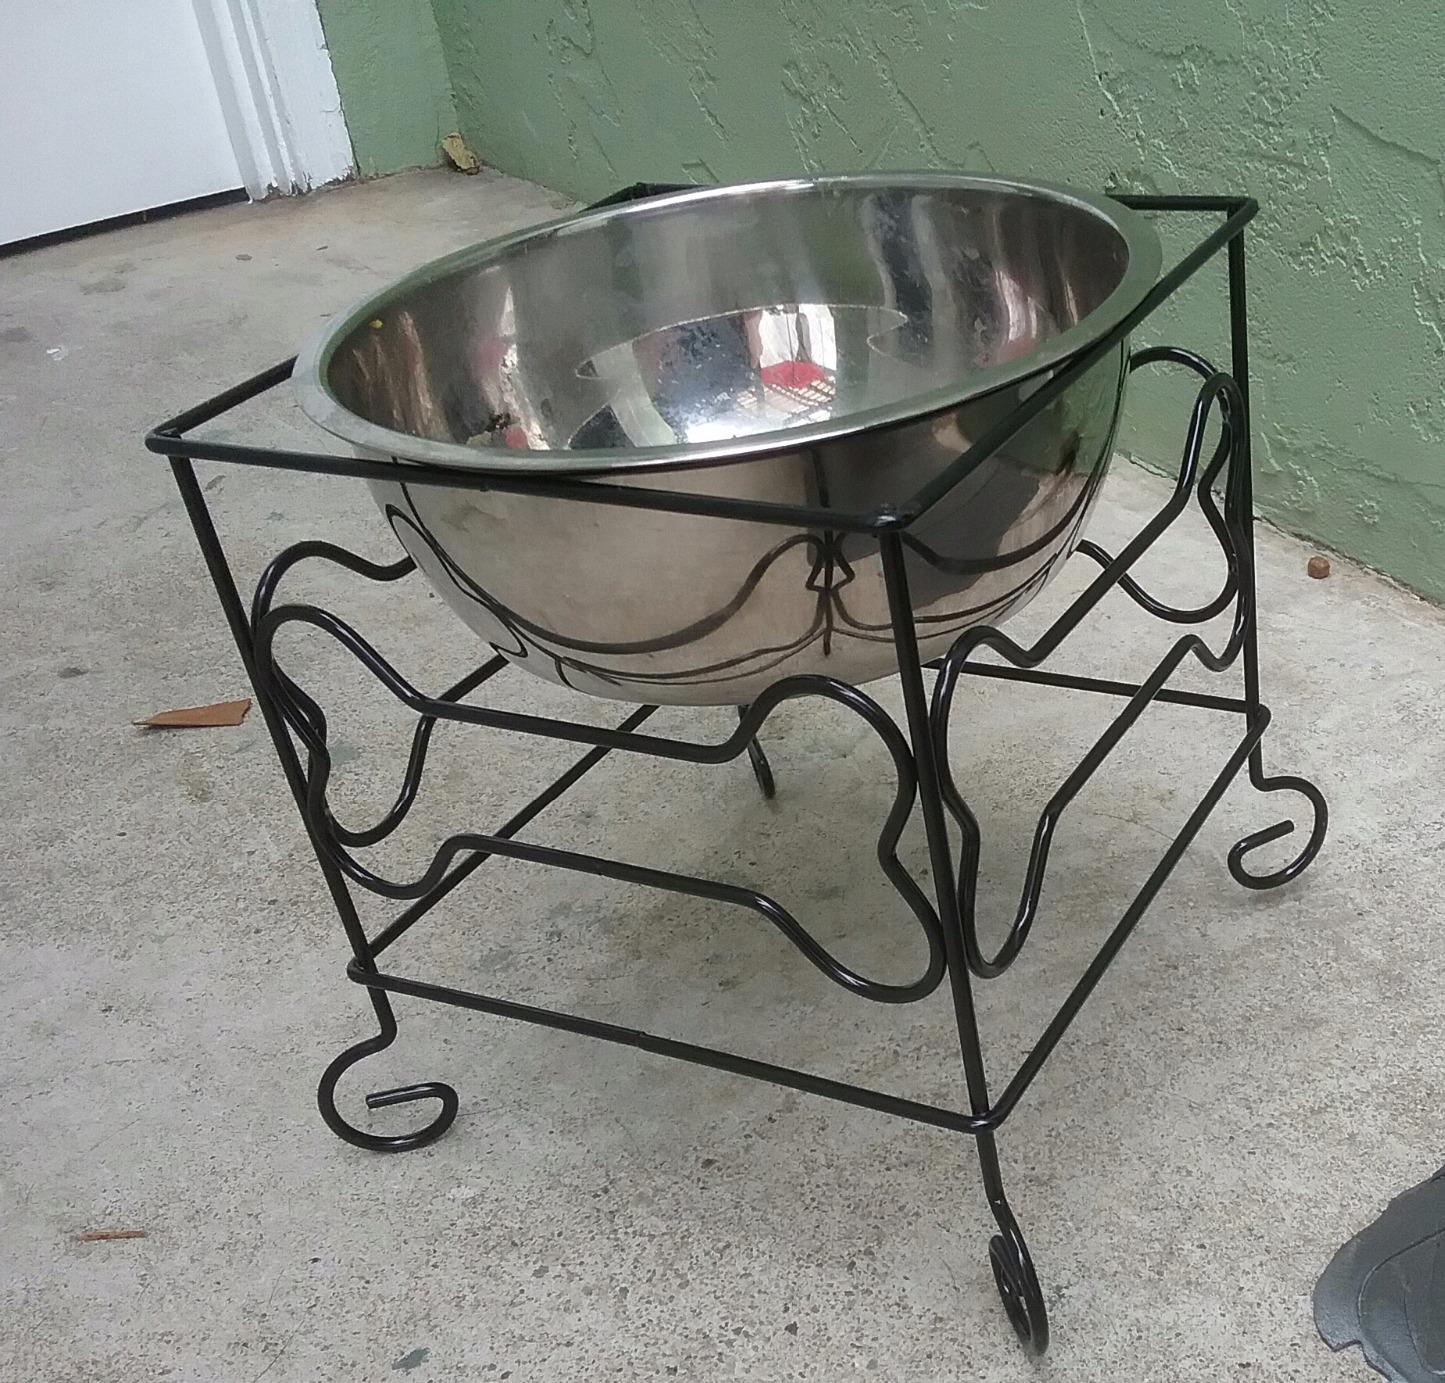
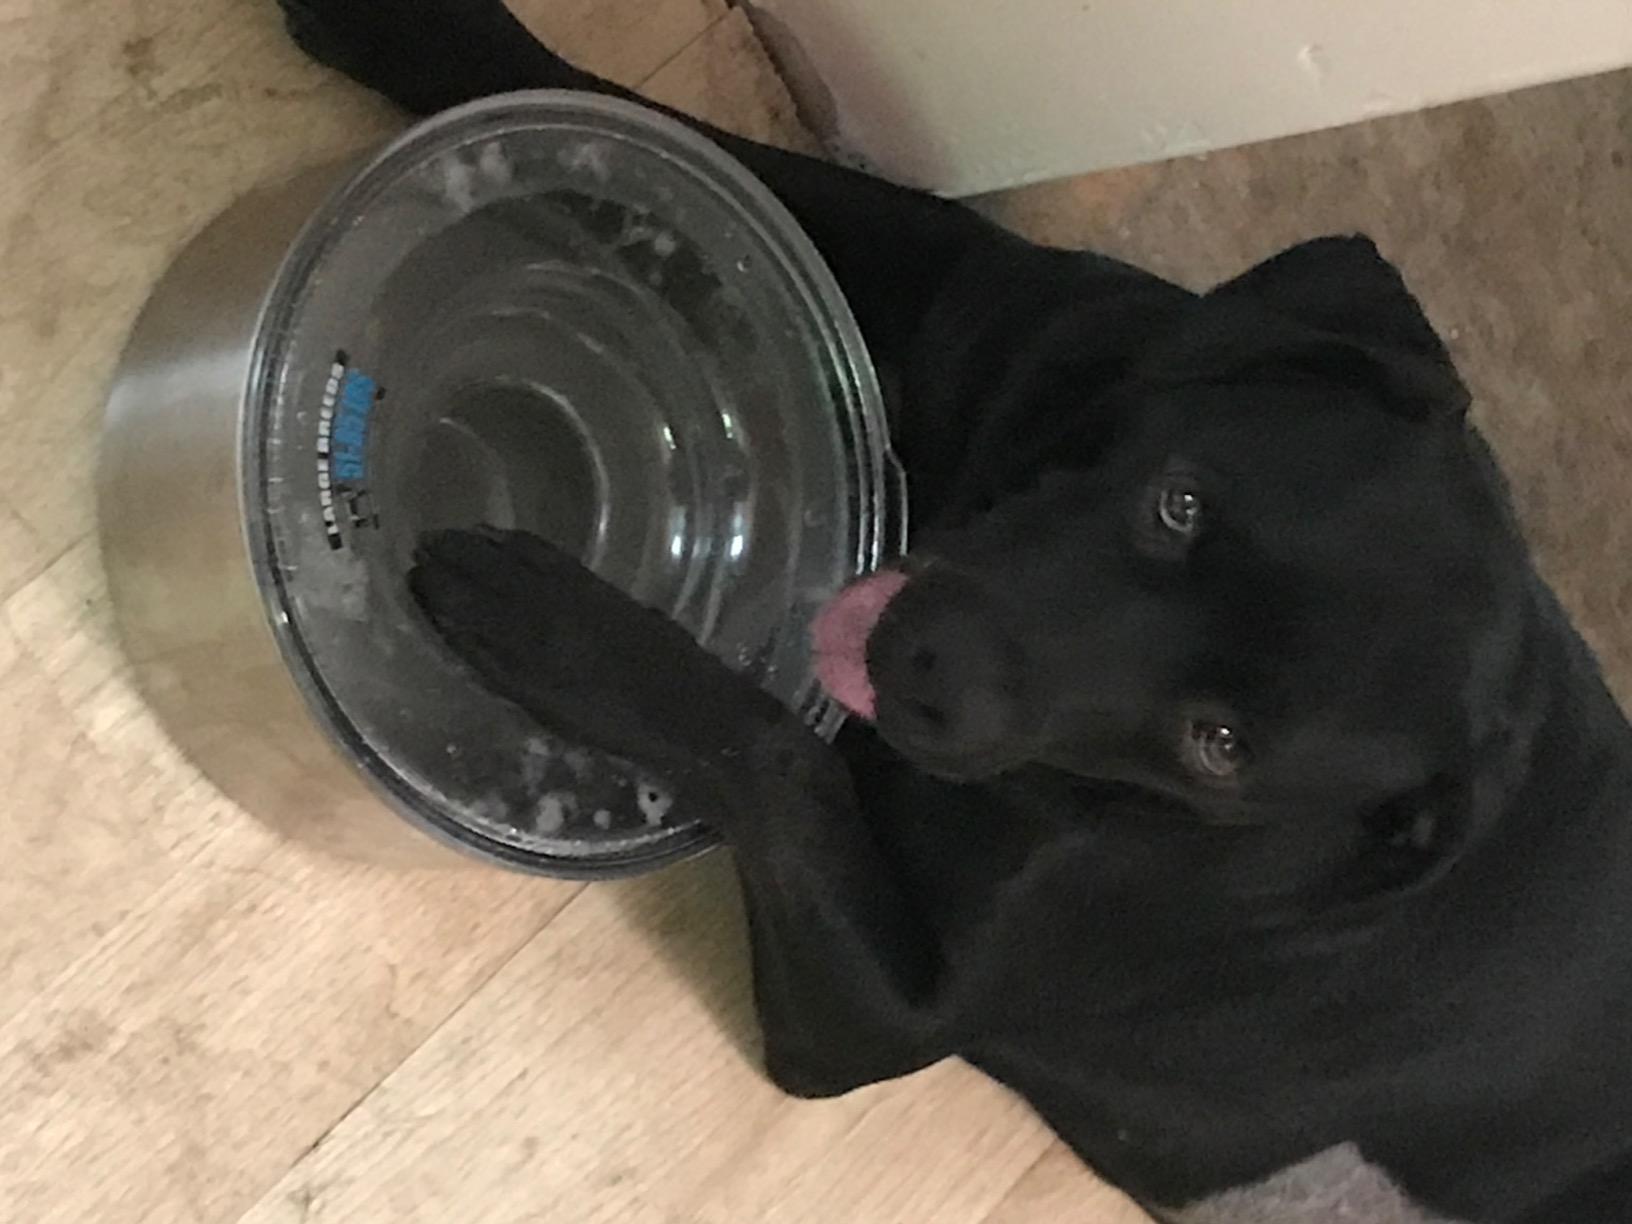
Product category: items_bowl
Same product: no